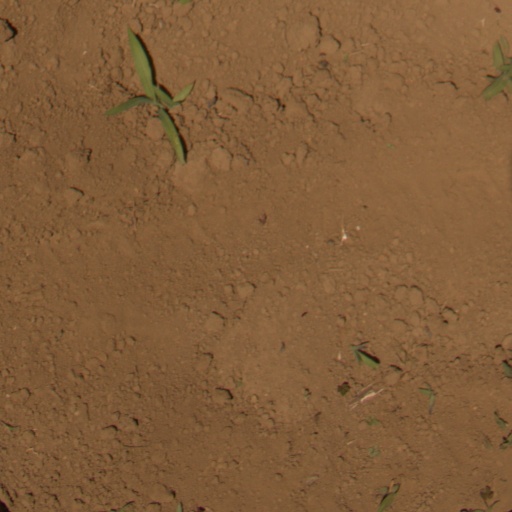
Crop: Jerusalem artichoke